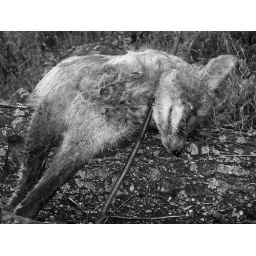
This picture was taken at my summerhouse. I made it black and white in Photoshop channelmixer